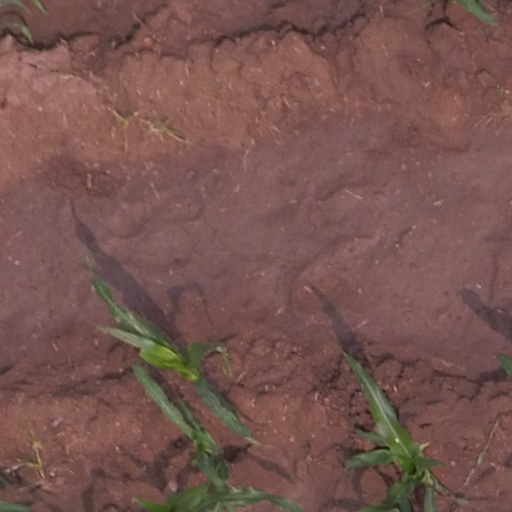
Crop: maize; corn